Esther Jansma

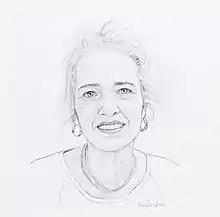
Jansma by Kees Wennekendonk, 2004

Jansma was born in Amsterdam on 24 December 1958, the daughter of two sculptors: Adam Jansma and Nel van Lith. Her father died in an accident when Jansma was six years old. She started writing poetry at an early age: she wrote her first poem at the age of 12. She later worked as an archaeologist. She was the scientific director of the Netherlands Centre for Dendrochronology Foundation. Dendrochronologists investigate the age and origin of wood, and often try to discover something about the lives of people centuries ago. She was a special professor of dendrochronology and paleoecology at Utrecht University. Jansma published her first collection of poetry "Stem onder mijn bed" ("Voice under my Bed") in 1988. In 1990, she published "Bloem, steen" ("Flower, Stone"), which reflected her feelings after her first child died at birth. She was a professor in the Geosciences department at Utrecht University.